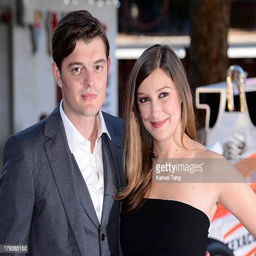
actors attend the world premiere